Anton Kotzig

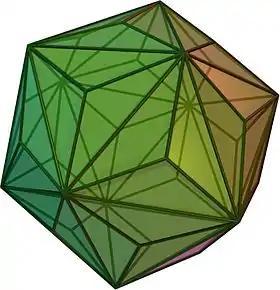
The triakis icosahedron, a polyhedron in which every edge has endpoints with total degree at least 13

One of his results, known as Kotzig's Theorem, is the statement that every polyhedral graph has an edge whose two endpoints have total degree at most 13. An extreme case is the triakis icosahedron, where no edge has smaller total degree. Kotzig published the result in Slovakia in 1955, and it was named and popularized in the West by Branko Grünbaum in the mid-1970s.